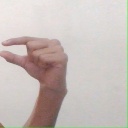
अक्षर: ग